Coronations in Africa

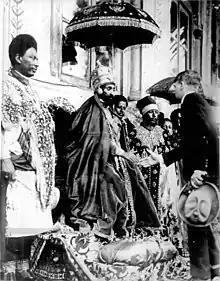
Coronation of Haile Selassie as Negus (king) of Abyssinia in 1928.

Coronations in Africa are held, or have been held, in or amongst the following countries, regions and peoples: